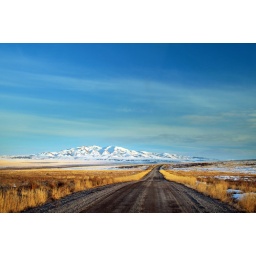
road dirt out by golden spike at end of day